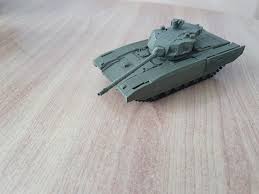
Label: Tank